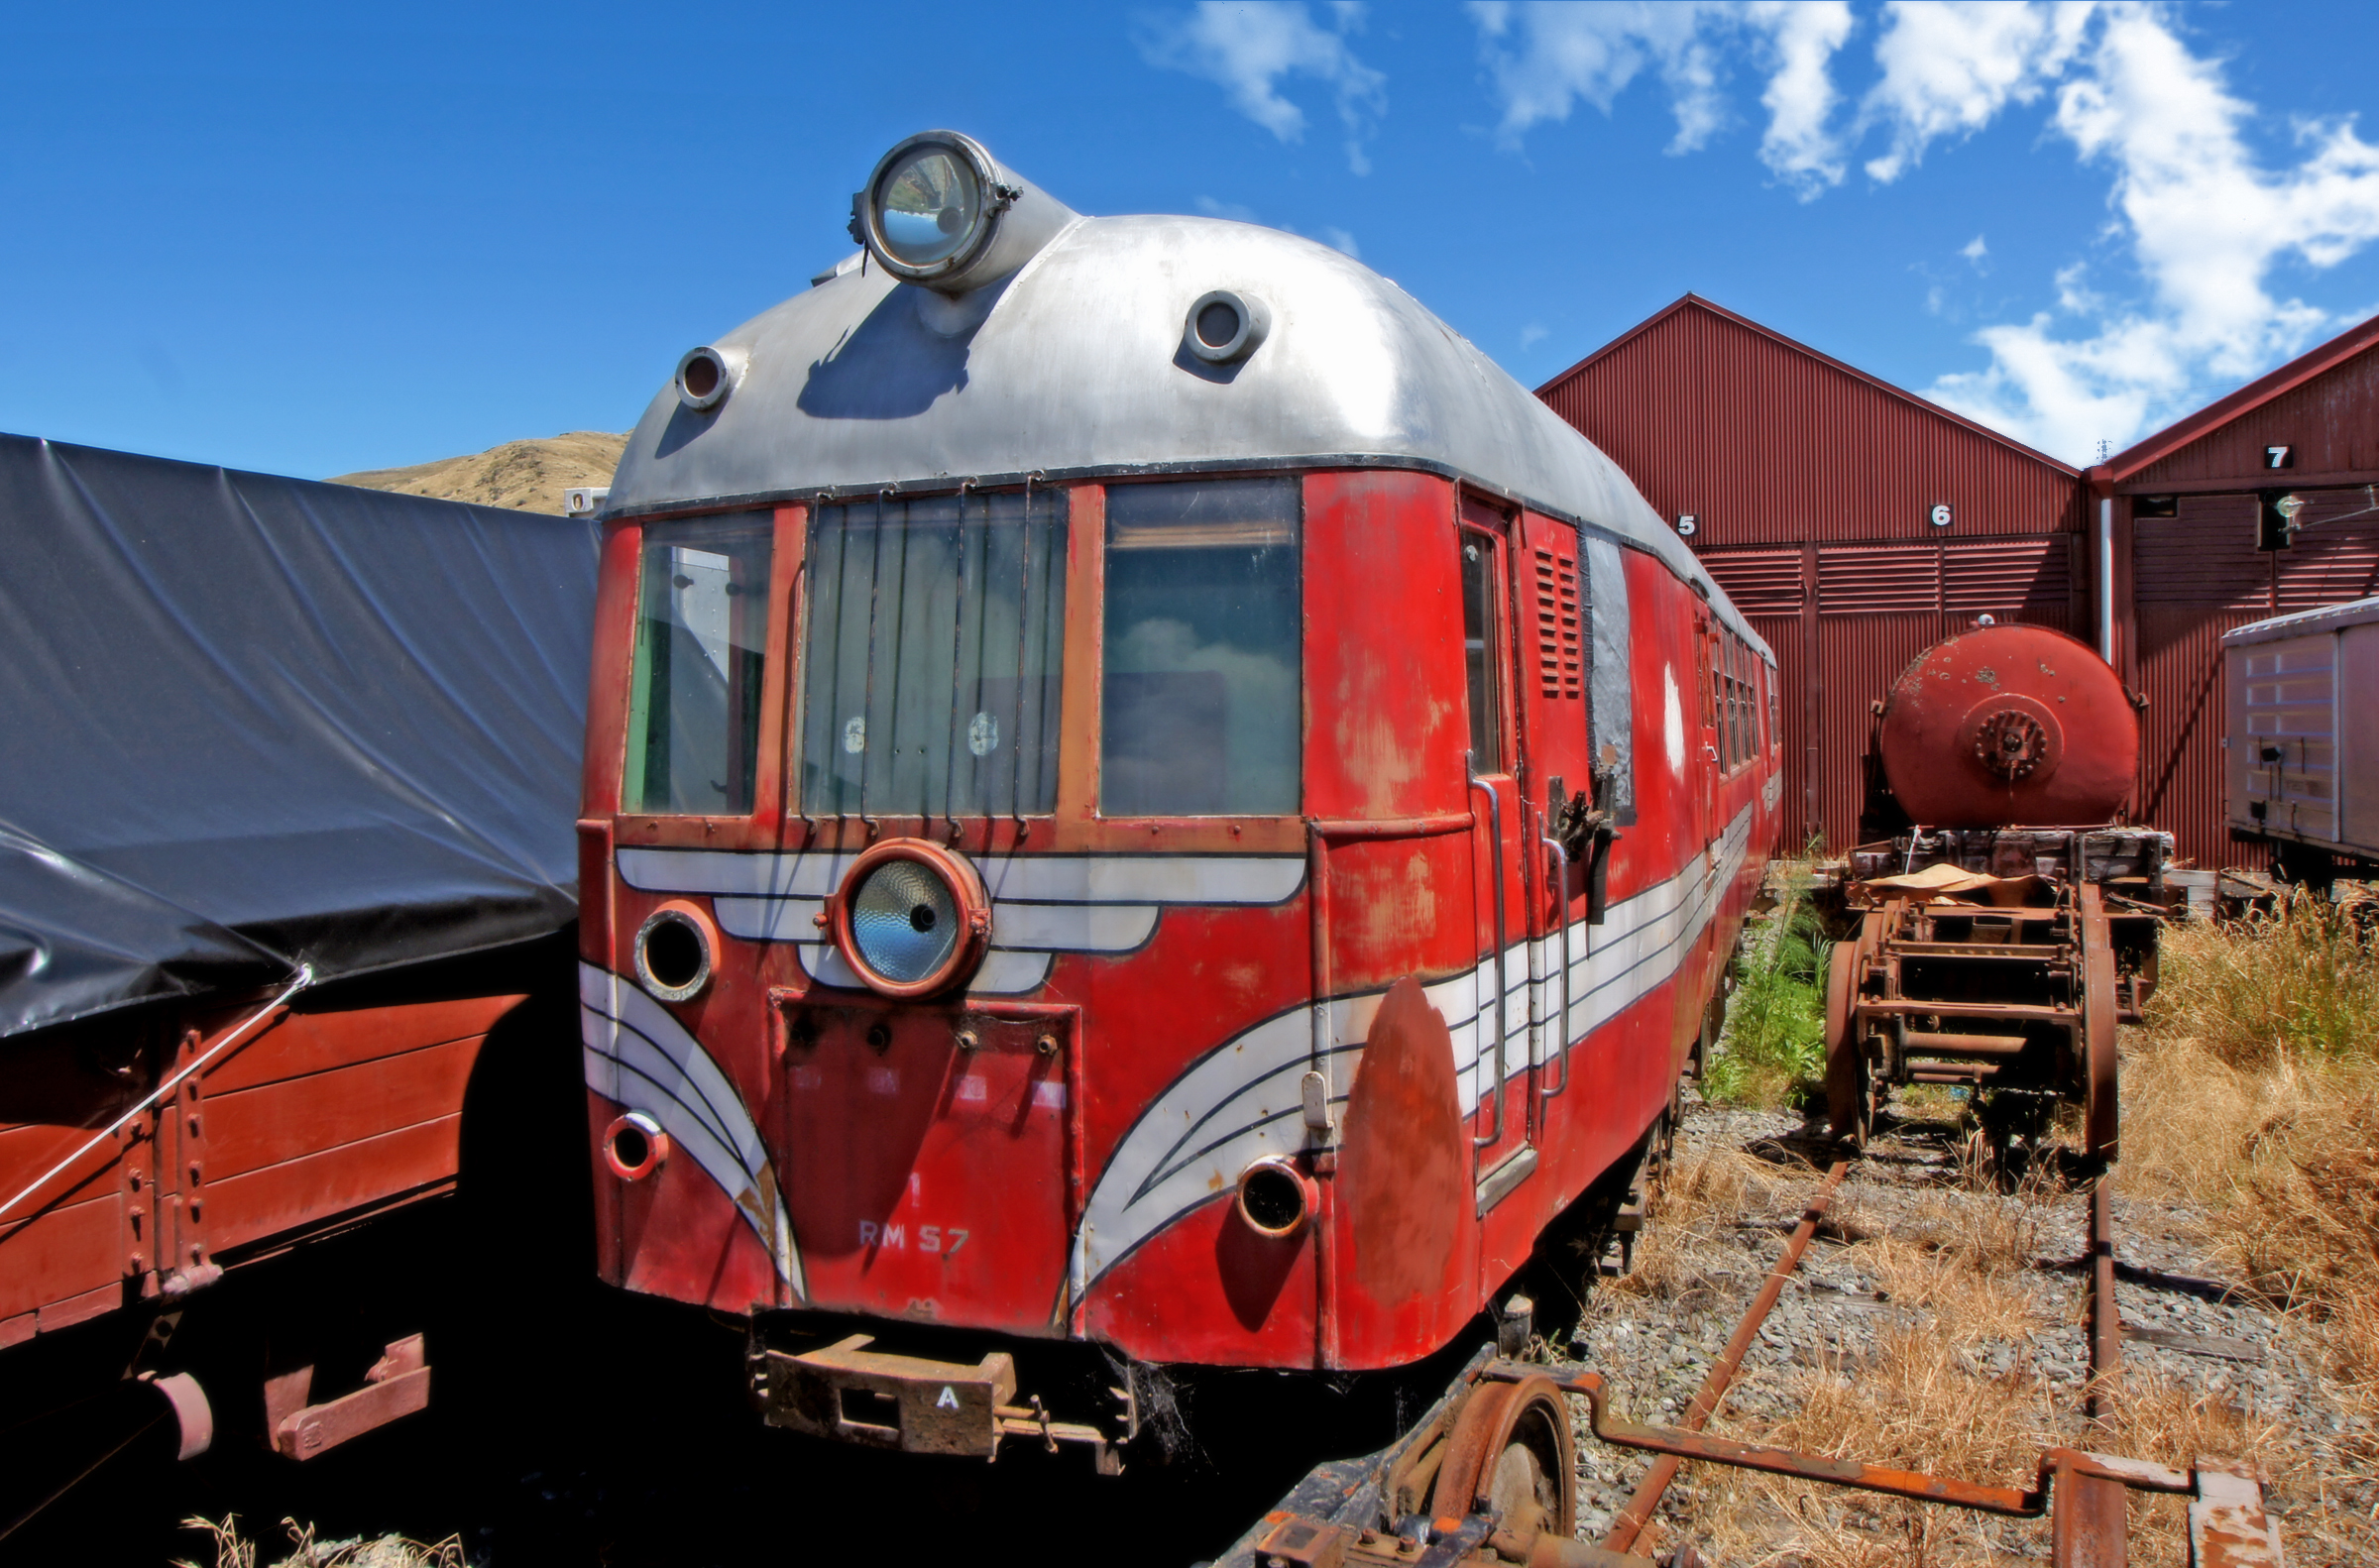
train, transport, vehicle, public transport, locomotive, trains, trams, buses, rail transport, land vehicle, rolling stock, railroad car